Blanca Álvarez González

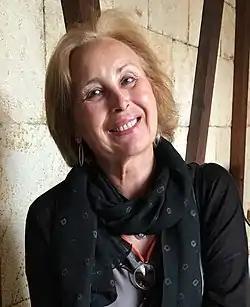
Blanca Álvarez González, 2016

Blanca Álvarez González (8 September 1957 in Cartavio – 14 February 2021 in Oviedo) was a Spanish journalist, writer, and poet. Her work included poetry, novels, and essays, as well as children's and youth literature.